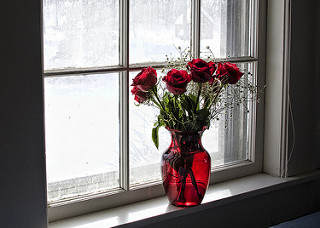
Flower: rose